1916 Pioneer Exhibition Game

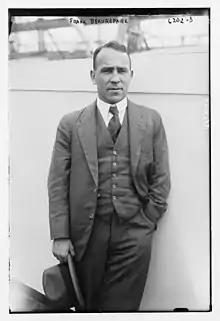
Frank Beaurepaire (c.1924)

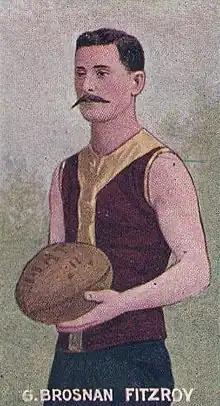
Gerald Brosnan (1906).

The two generals chose Lieutenant-Colonel C.A. Keatinge Johnson, then Commander of the A Group Training Brigade on Salisbury Plain, to be responsible for the arrangements; and, if possible, he was asked to select two first-class teams.